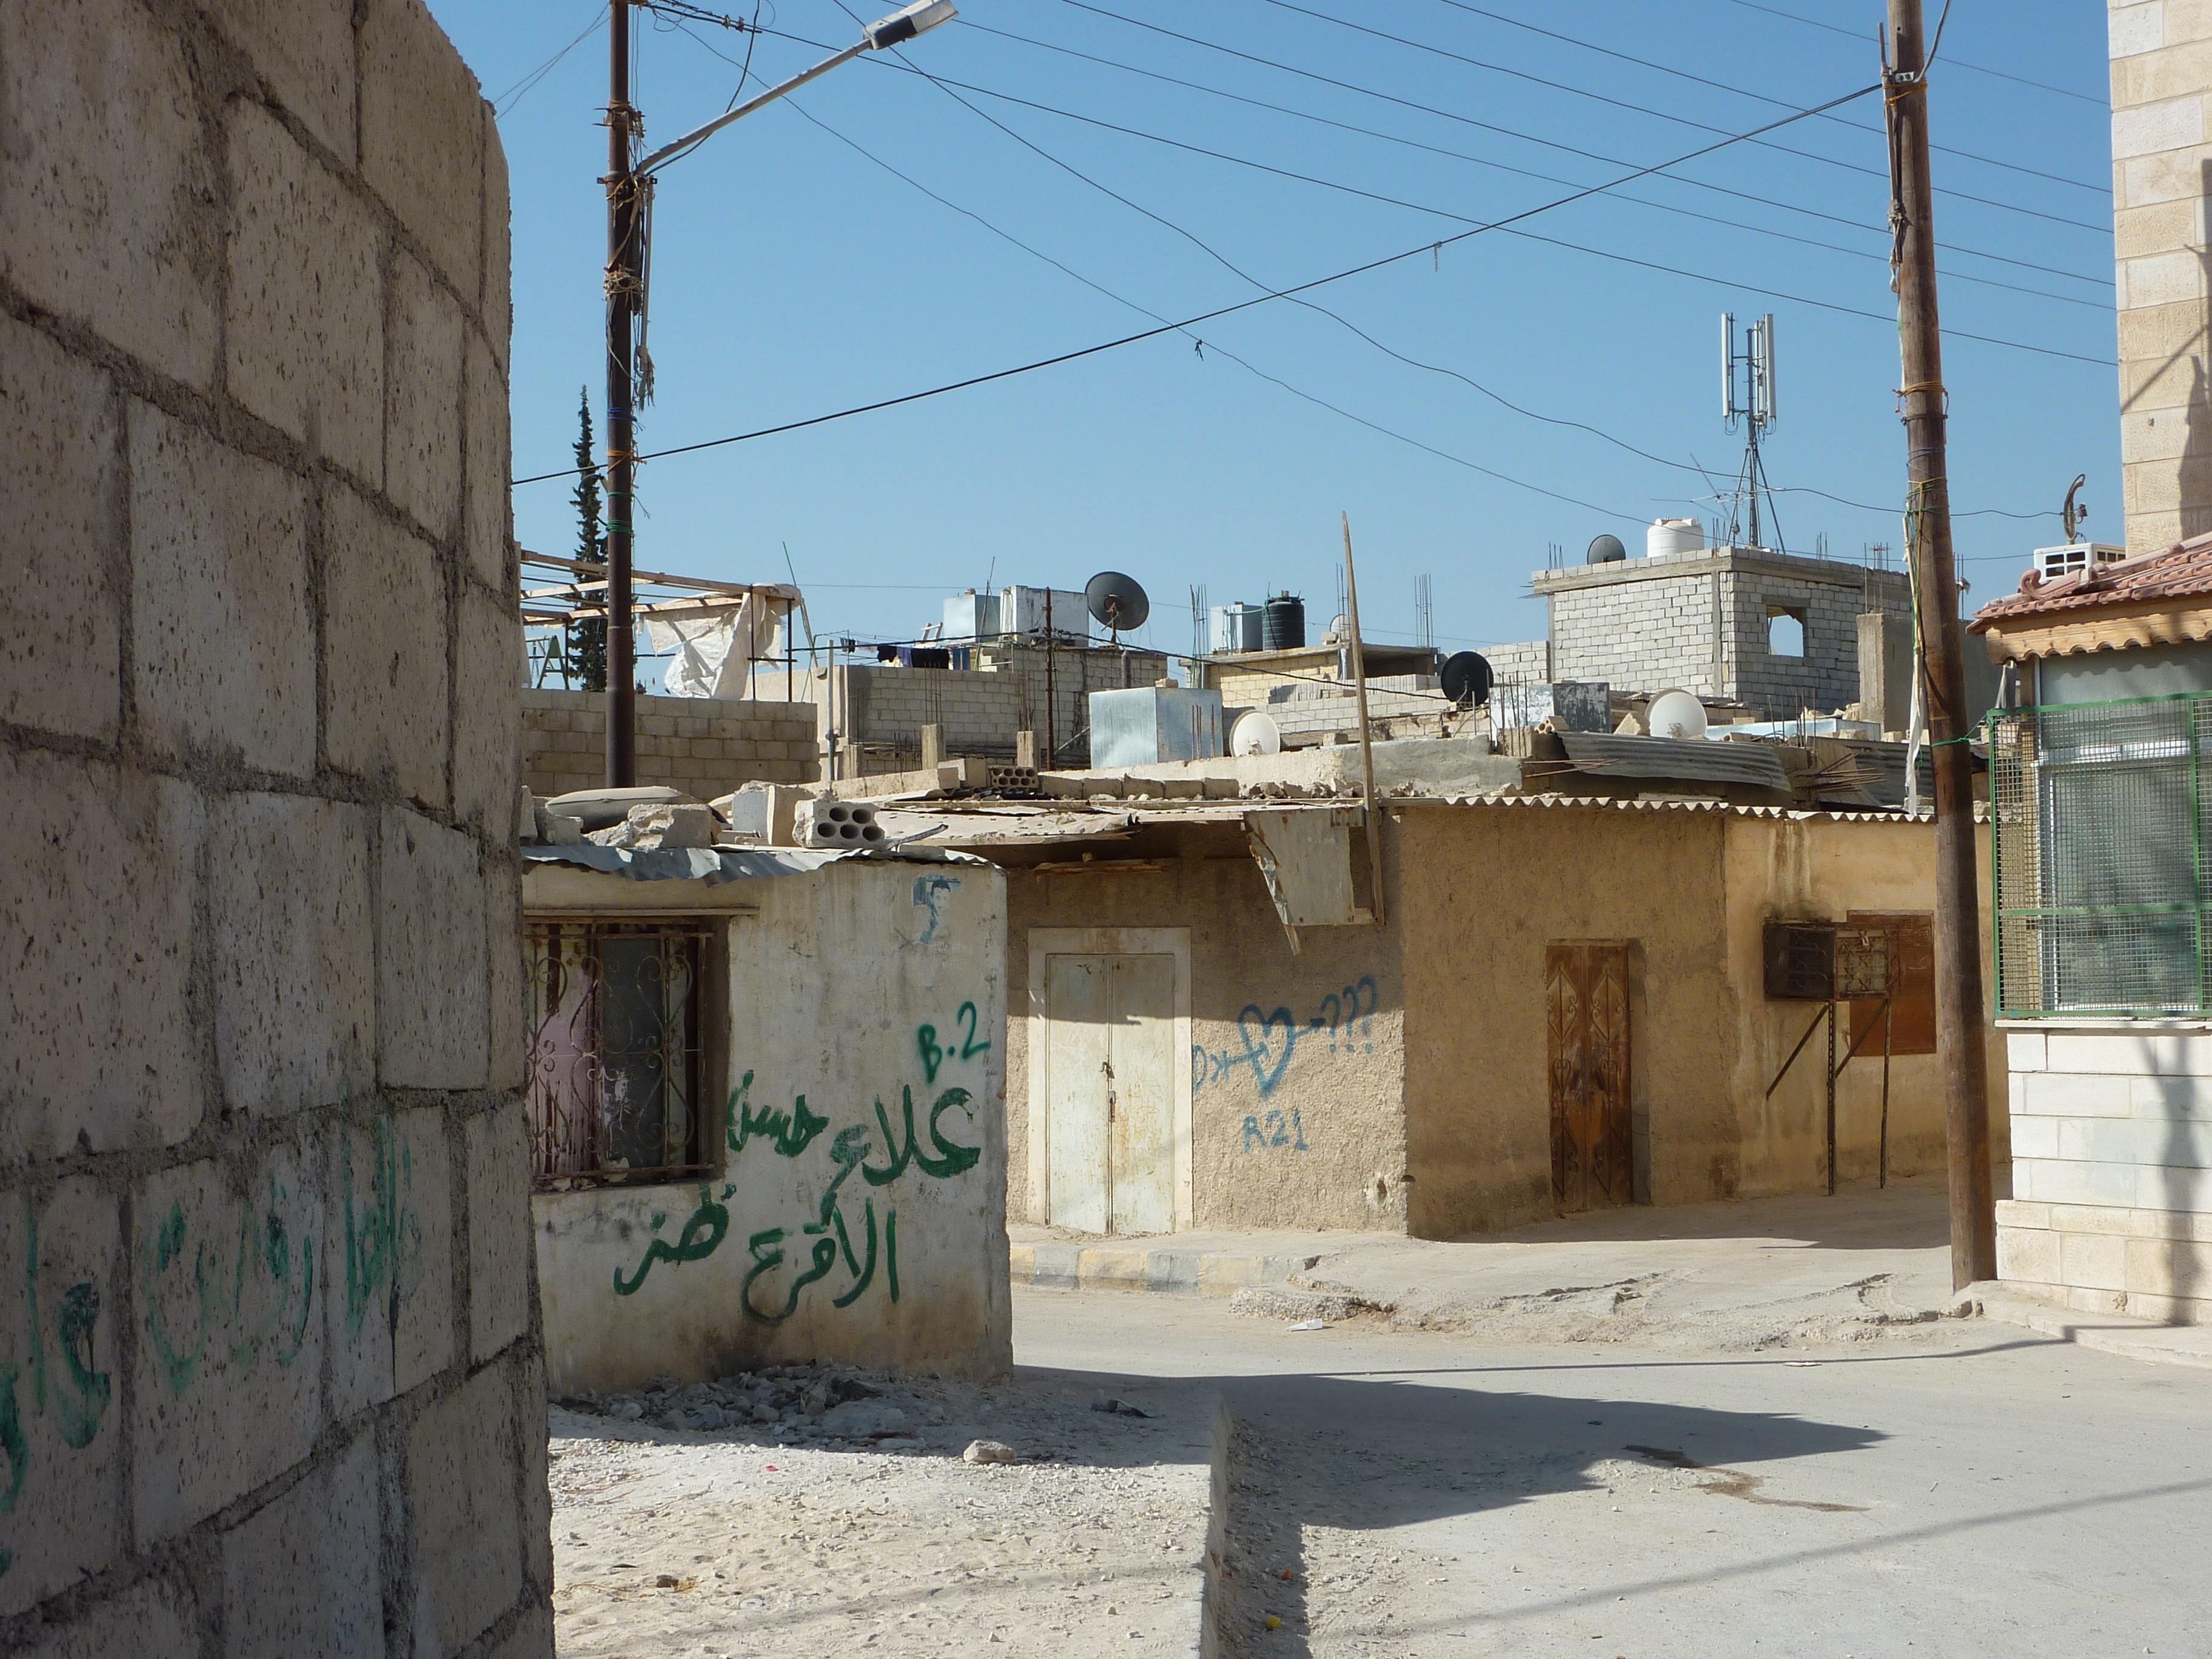
road, street, town, alley, city, wall, village, facade, lebanon, poor, neighbourhood, urban area, amman, ancient history, residential area, human settlement, palestinians